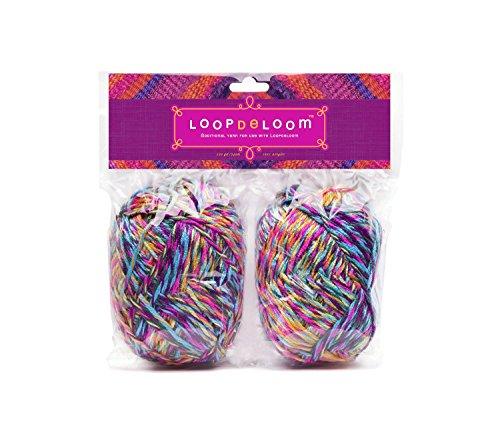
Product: Loopdeloom Refill Yarn
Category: Toys & Games | Arts & Crafts | Craft Kits
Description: Perfect addition to your Loopdeloom weaving loom.
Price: $12.98
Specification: ProductDimensions:8x2.5x8inches|ItemWeight:4.2ounces|ShippingWeight:4.8ounces(Viewshippingratesandpolicies)|DomesticShipping:ItemcanbeshippedwithinU.S.|InternationalShipping:ThisitemcanbeshippedtoselectcountriesoutsideoftheU.S.LearnMore|ASIN:B00V0AGQNY|Itemmodelnumber:LWYRP|Manufacturerrecommendedage:8-15years